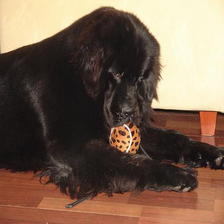
Species: dog
Breed: newfoundland